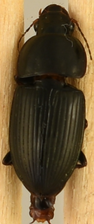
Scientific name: Anisodactylus dulcicollis
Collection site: Blandy Experimental Farm Site (BLAN), plot BLAN_003